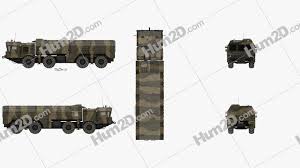
Label: Iskander